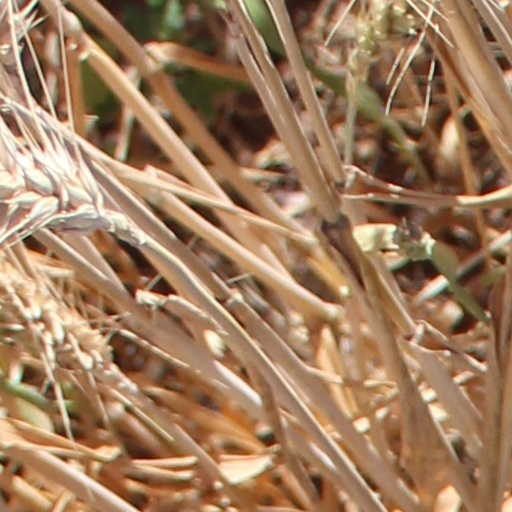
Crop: wheat